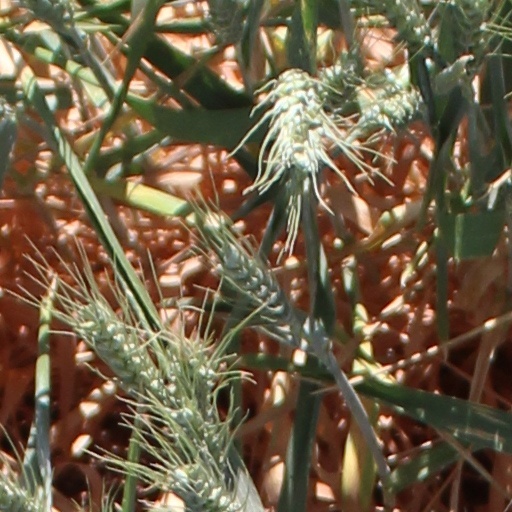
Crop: wheat